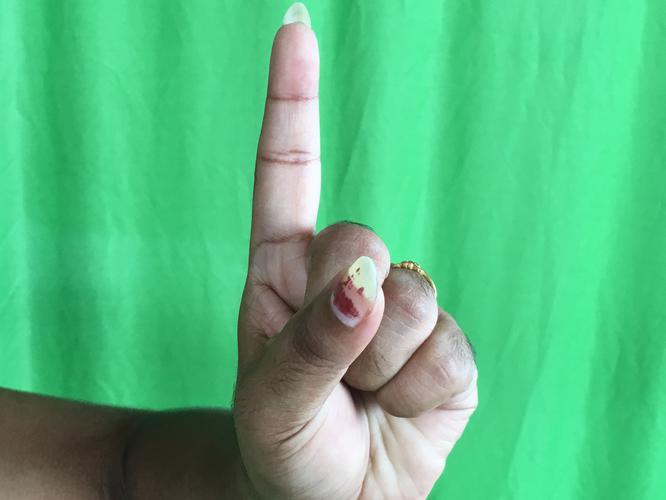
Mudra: Suchi
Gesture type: single_hand